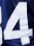
Number: 4